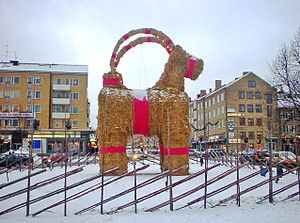
Gävle
Julebukken i Gävle 2003
Gävle er en svensk by med 68.700 indbyggere beliggende i Gästrikland. Gävle kendes bl.a. for sin kæmpestore julebuk, som er blevet bygget hvert år siden 1966. De fleste år er den blevet brændt inden jul. I Gävle ligger kaffevirksomheden Gevalia, som har taget navn efter byens latinske navn.